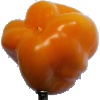
Label: Pepper Yellow 1